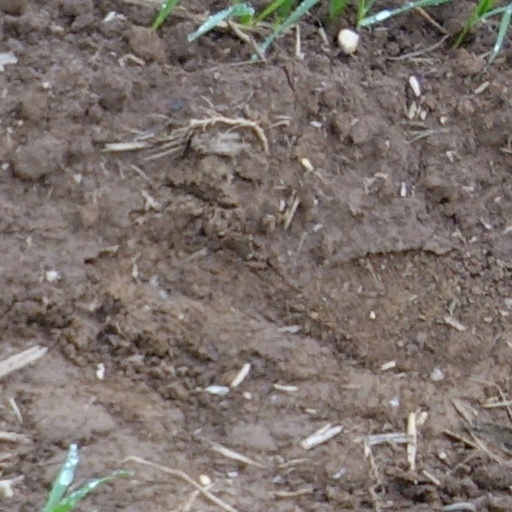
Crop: wheat